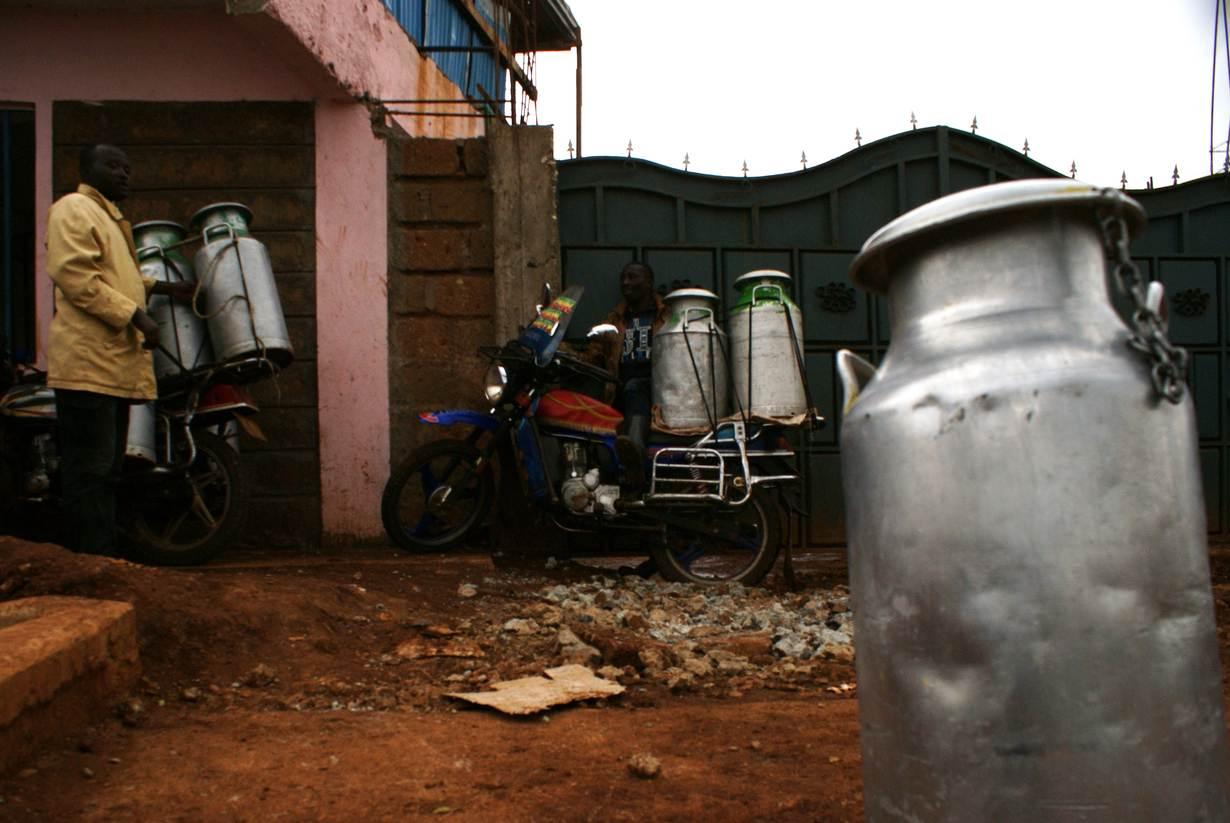
Vijana wawili walio na pikipiki ,pikipiki yenyewe zimebeba maziwa kwenye mitugi mikubwa ,kulia mbele kuna mtugi mkubwa wa maziwa eneo hili linaonekana kuwa nje ya jengo la lango la chuma ambayo ni kawaida mashinani Kenya ambapo usafirishaji wa maziwa ufanywa kwa bodaboda.